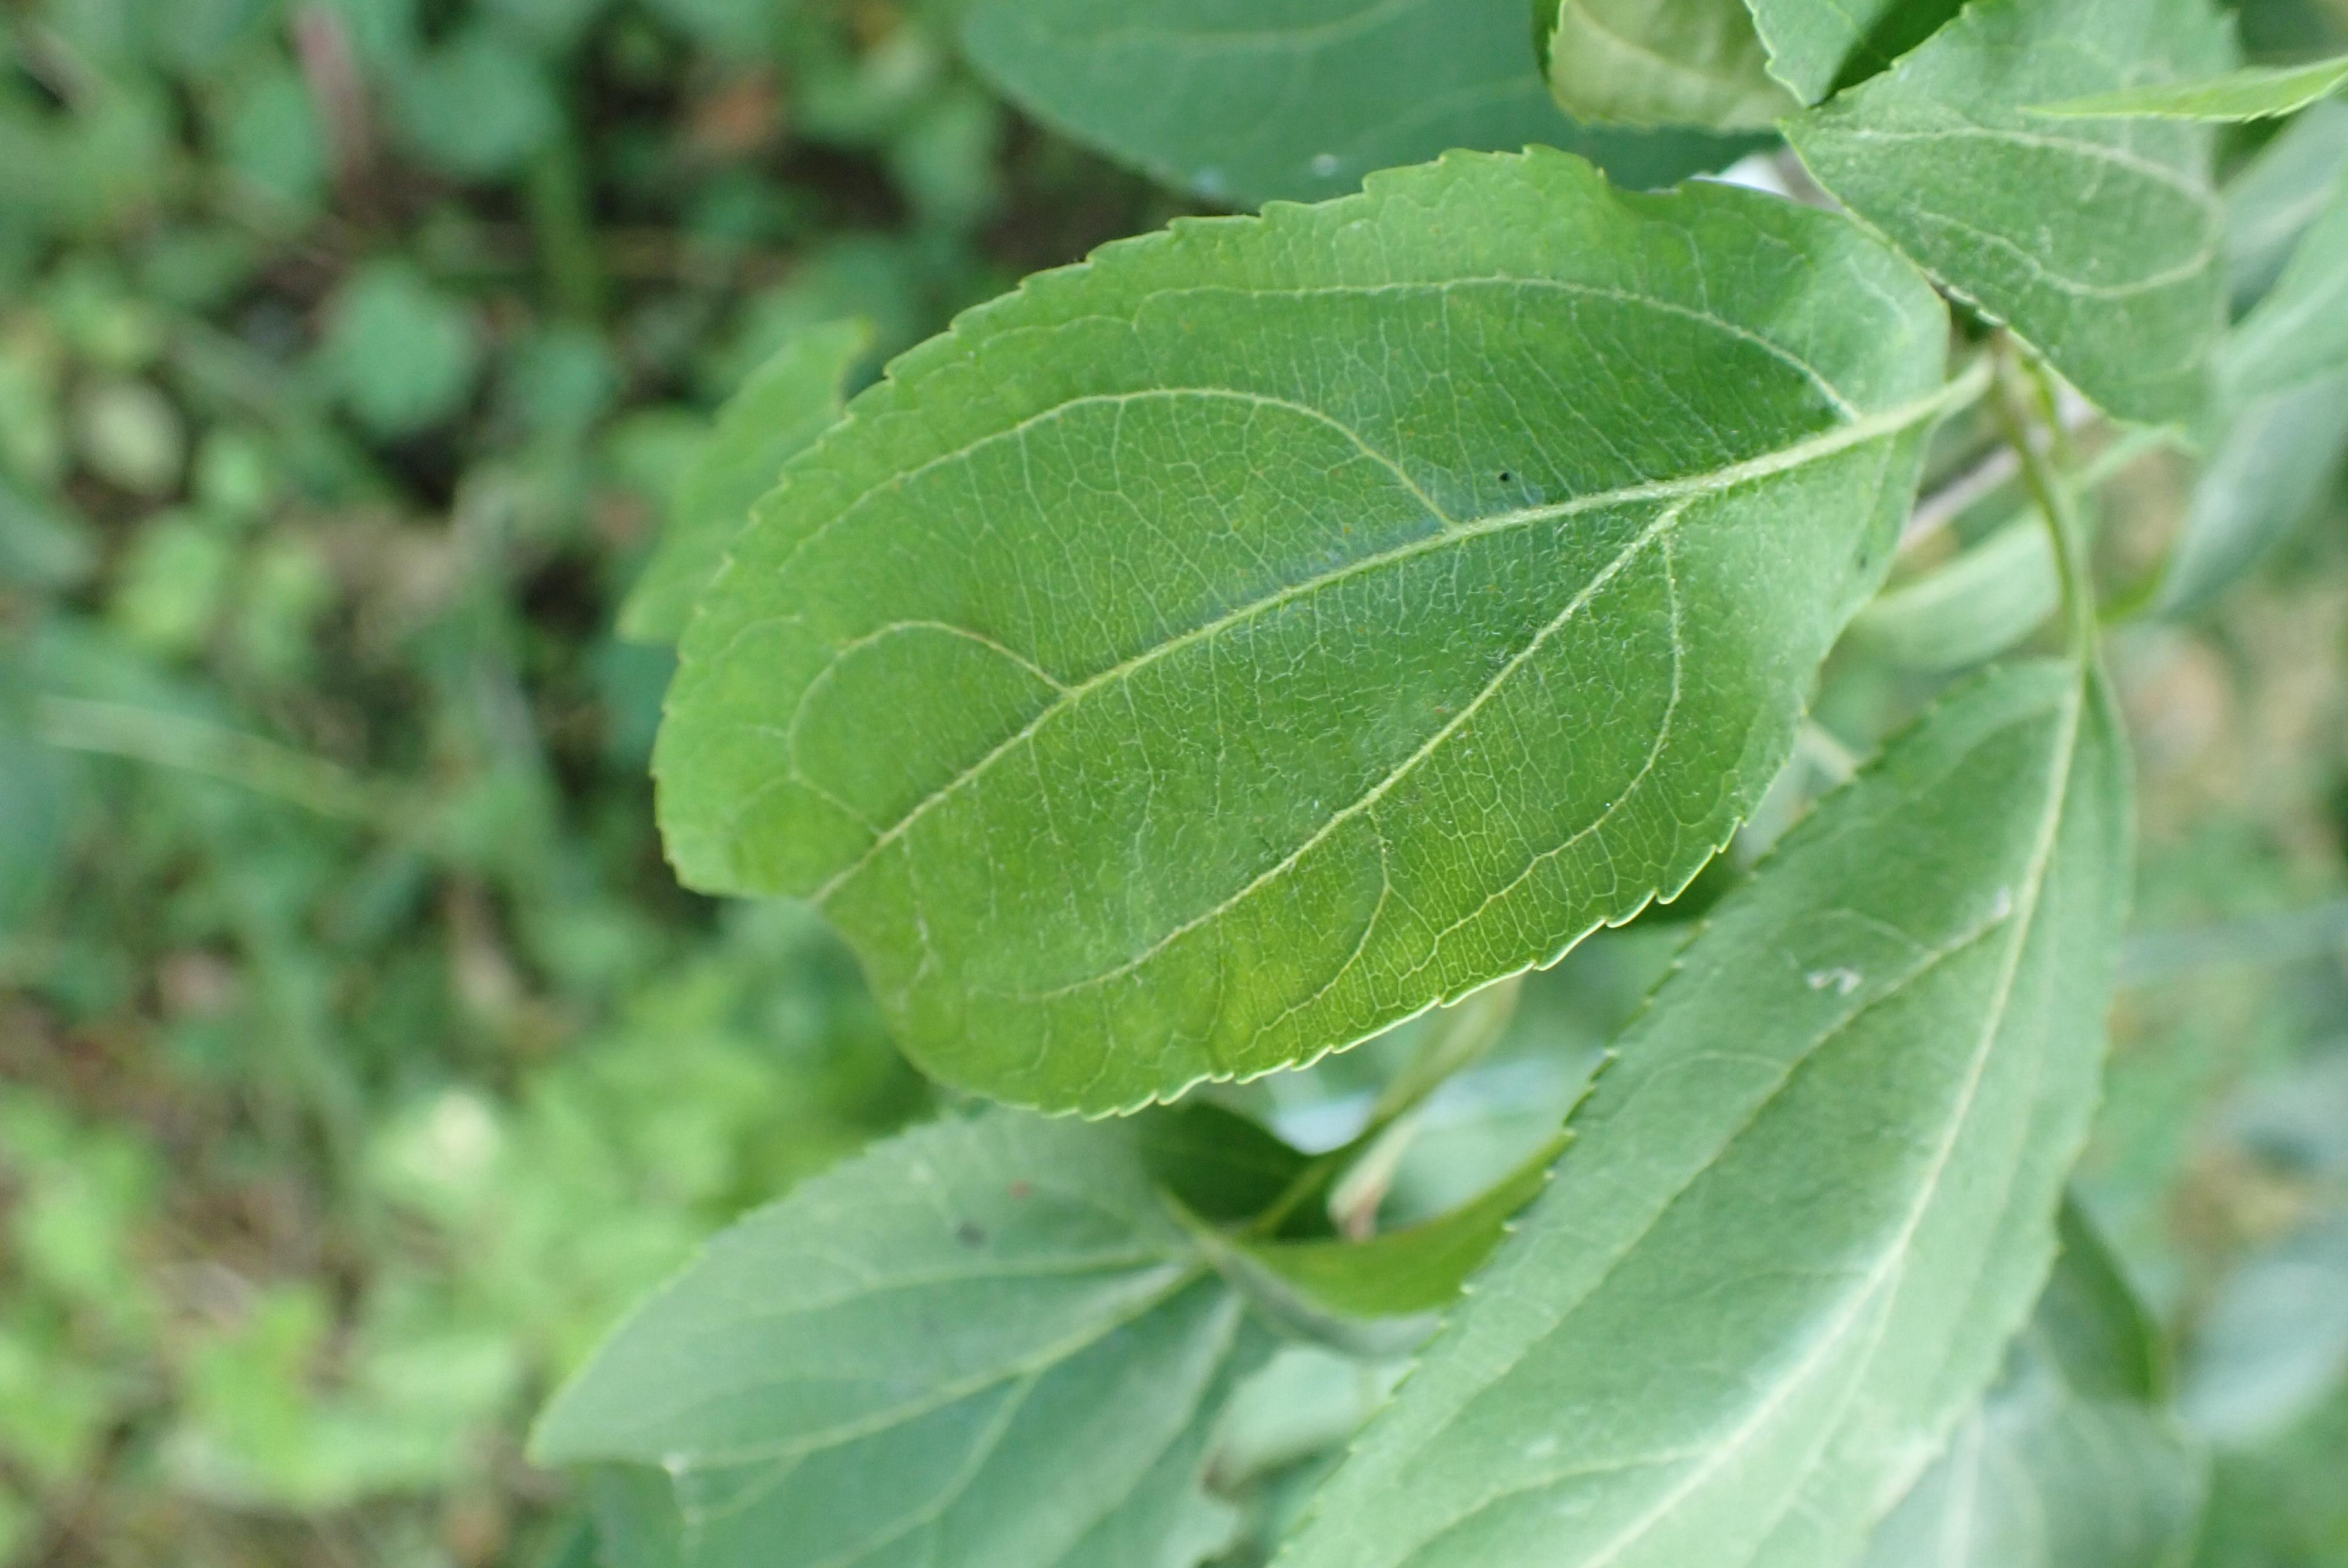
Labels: healthy